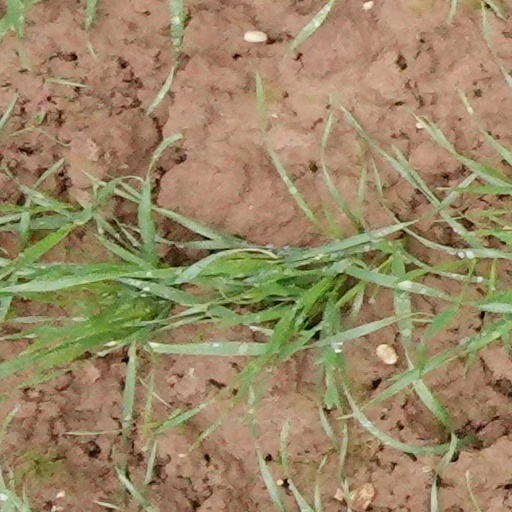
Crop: wheat